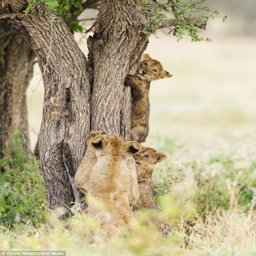
the cub climbed a tree in an attempt to get away from her siblings , now set on getting her back